Answer in natural language. How many Chairs are visible in the scene? Choose between the following options: 4, 0, 2, 1 or 3
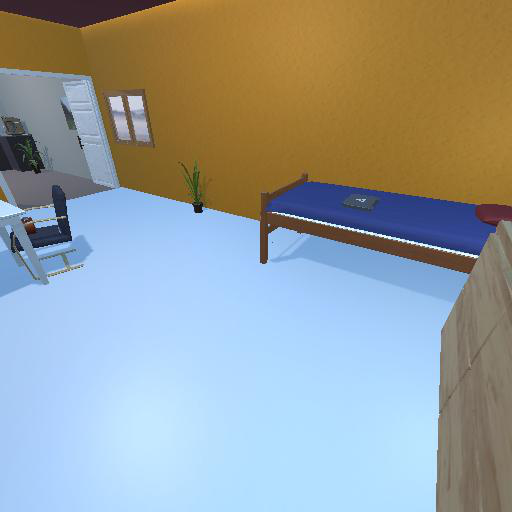
<answer>1</answer>